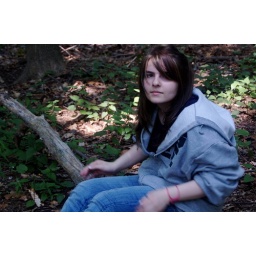
upon the forest floor